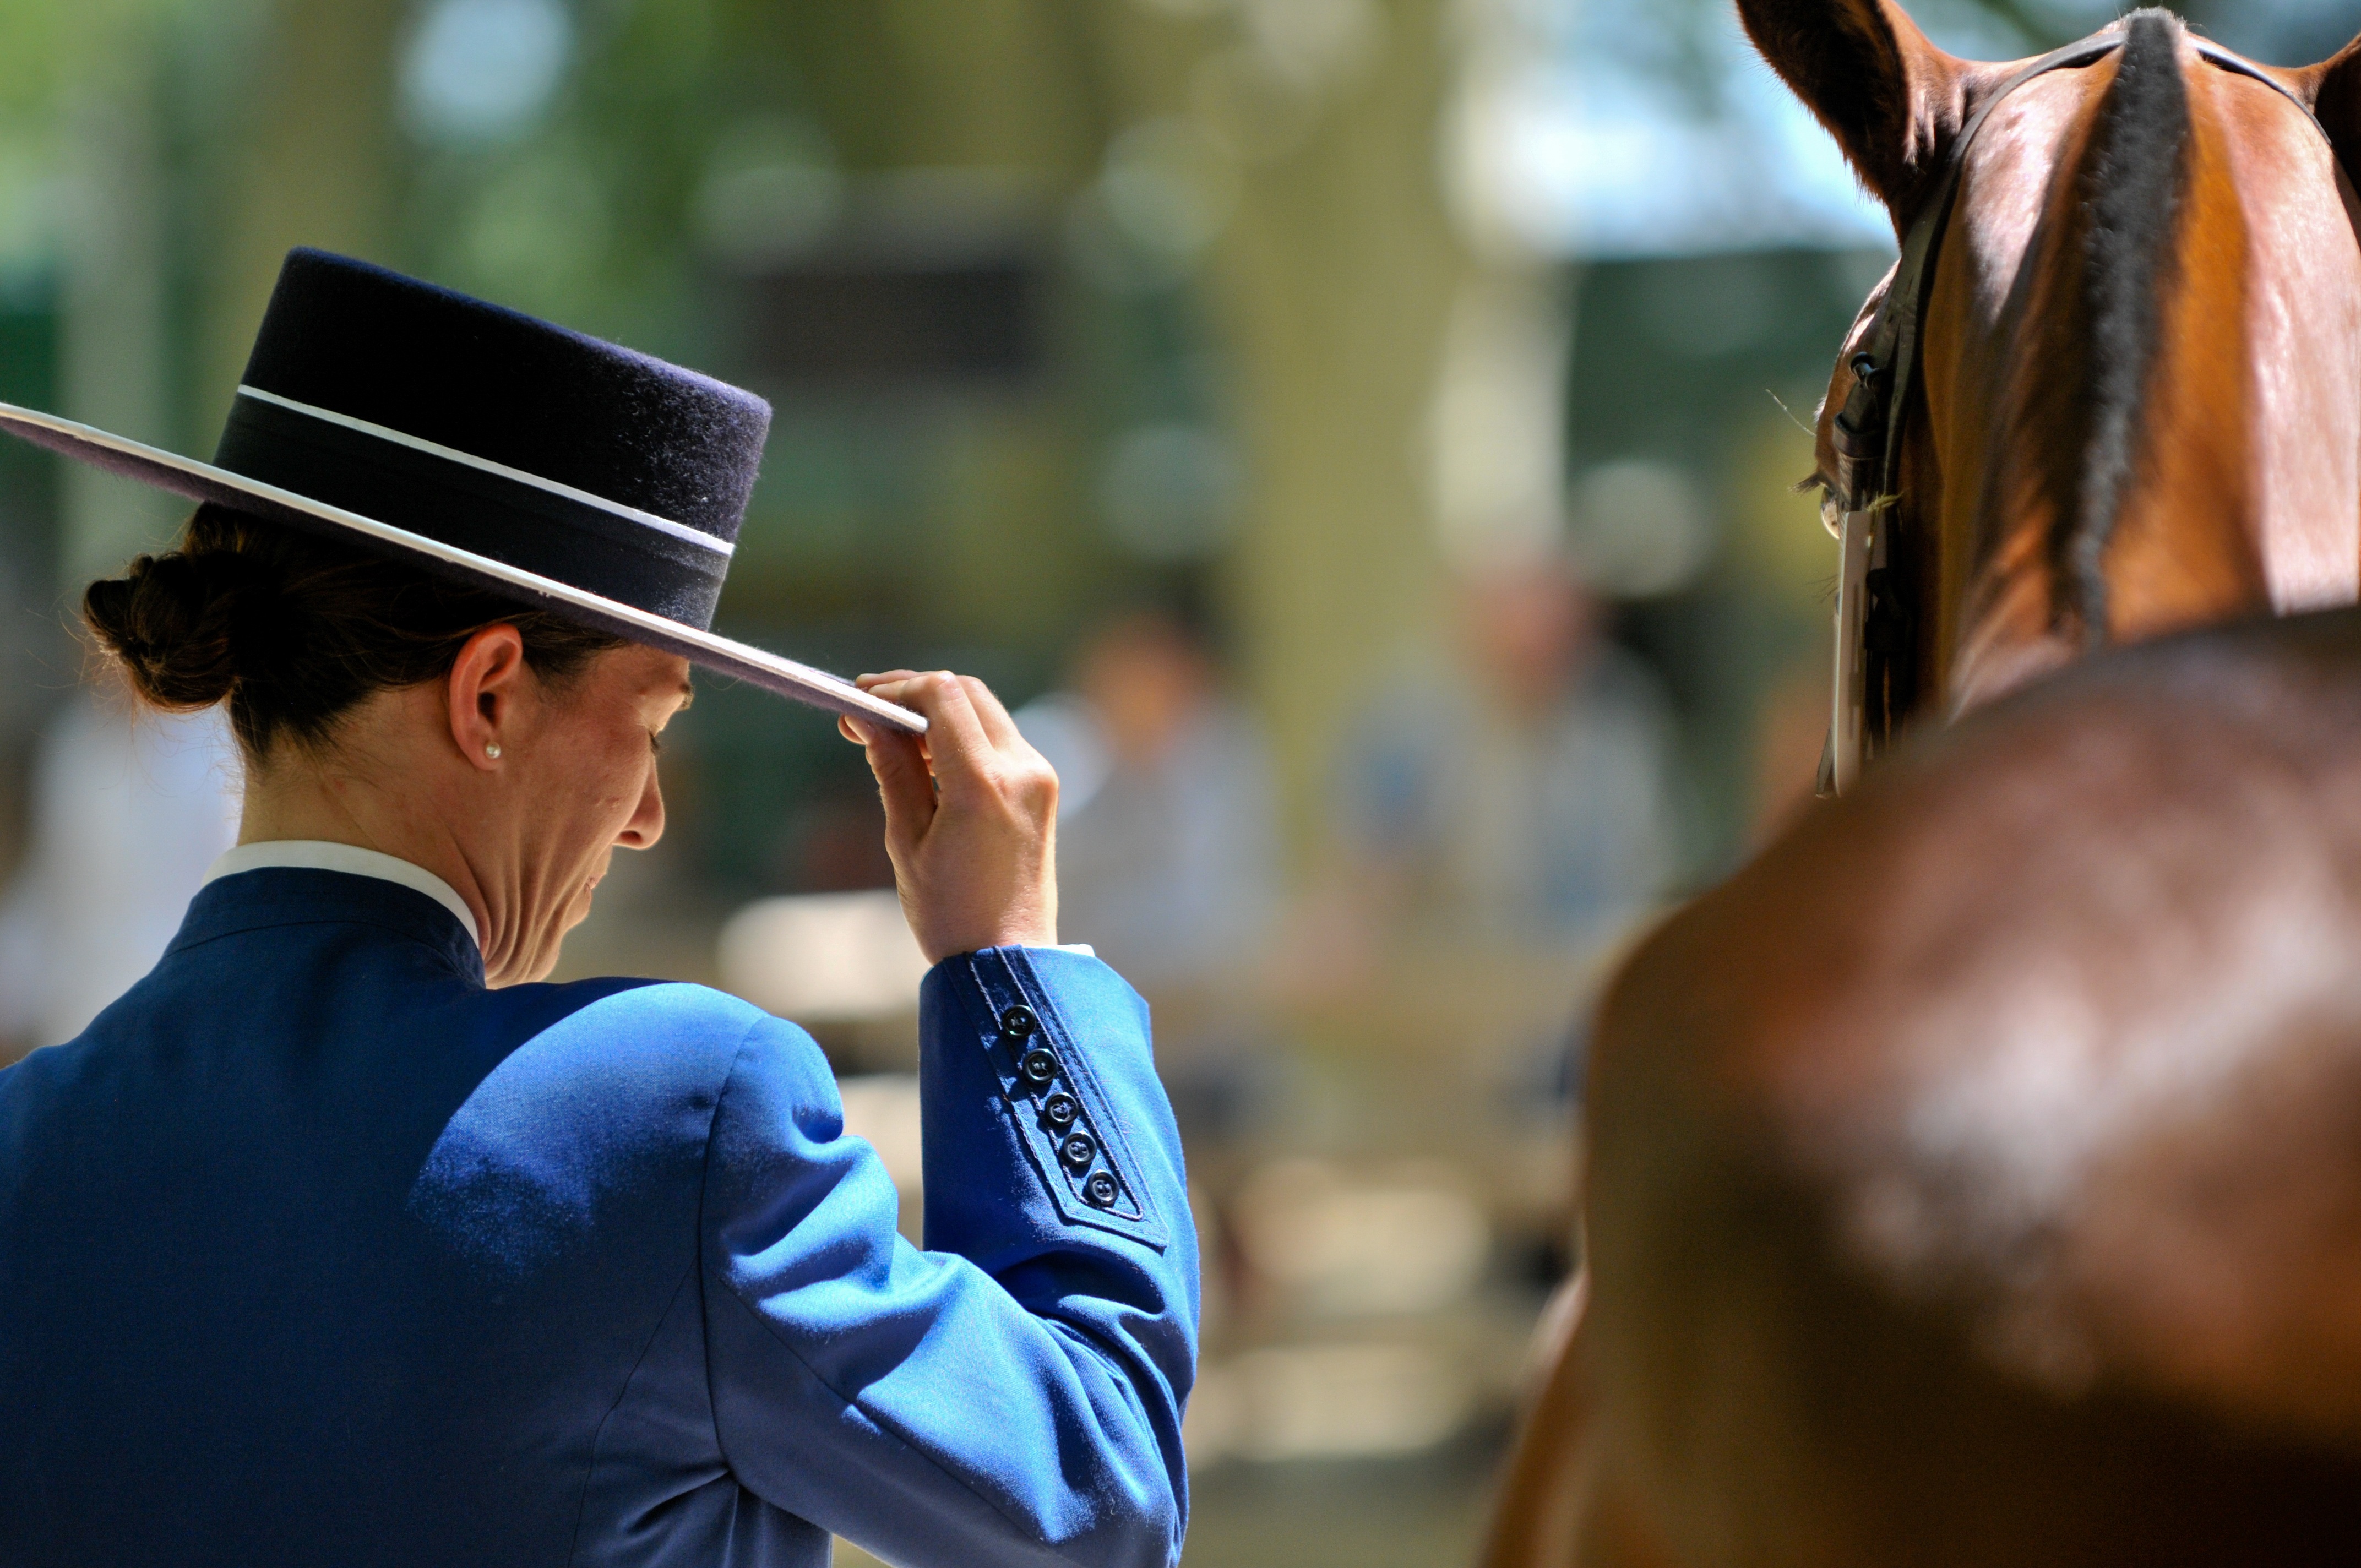
sport, horse, horses, animals, contest, horseback riding, dressage, horse like mammal